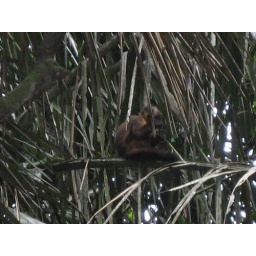
the sounds of monkeys were everywhere at sandoval lake. and here is a brown capuchin, right by the lodge!